Mikvah of Strasbourg

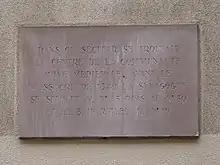
Commemorative plaque honoring the Jewish community of Strasbourg on Rue des Juifs

It was discovered in 1985 during a 1984 renovation of a group of houses at the corner of Rue des Juifs and Rue des Charpentiers. The buildings housed the ISTRA printing company until the 1980s.